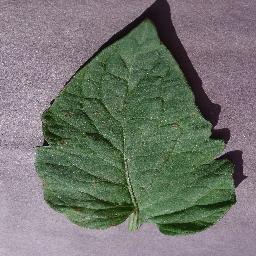
Label: Tomato___Target_Spot